Graciela Salicrup

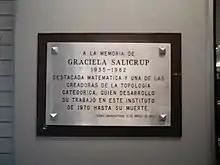
Plaque in the Salón Graciela Salicrup, UNAM Institute of Mathematics

Shortly before her death, Graciela fell out with her mentor Roberto Vázquez and they stopped collaborating.